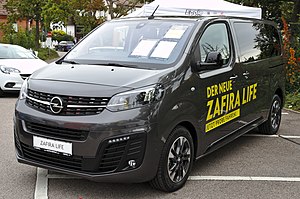
Opel Zafira / Overblik over de enkelte generationer
Opel Zafira er en kompakt MPV fra Opel. Bilen kom på markedet i foråret 1999 som mindre efterfølger for Opel Sintra, og er baseret på Opel Astra. I Storbritannien sælges Zafira under Vauxhall-mærket, og i Australien som Holden.